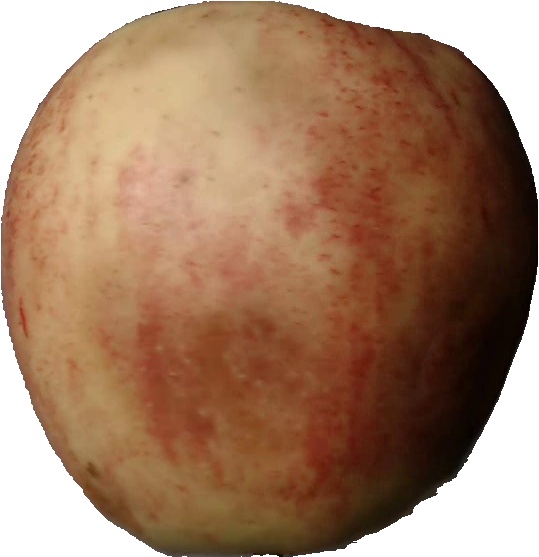
Label: apple_red_3